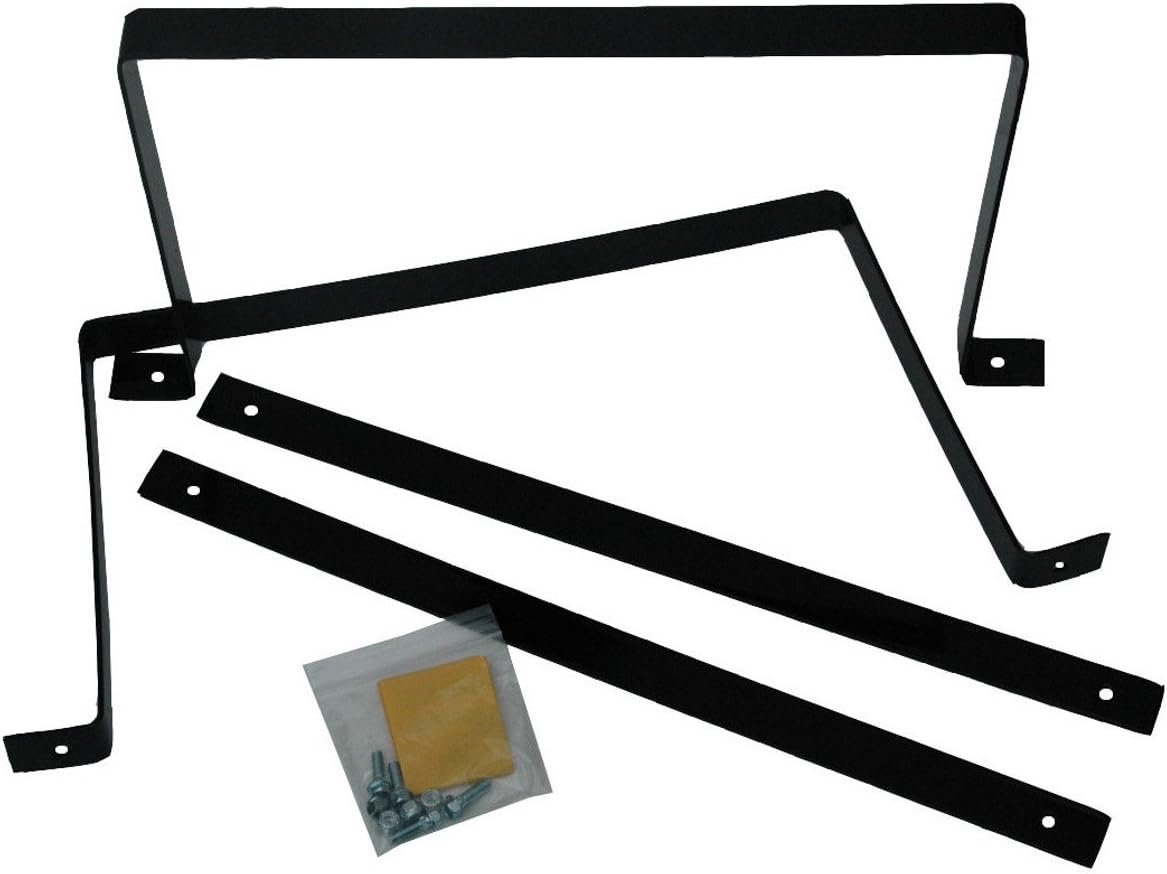
RCi 7516A Aluminum Fuel Cell Mounting Kit - 19 Gallon Capacity
Category: Automotive
RCi 7516A Aluminum Fuel Cell Mounting Kit - 19 Gallon Capacity
Features: 8001S